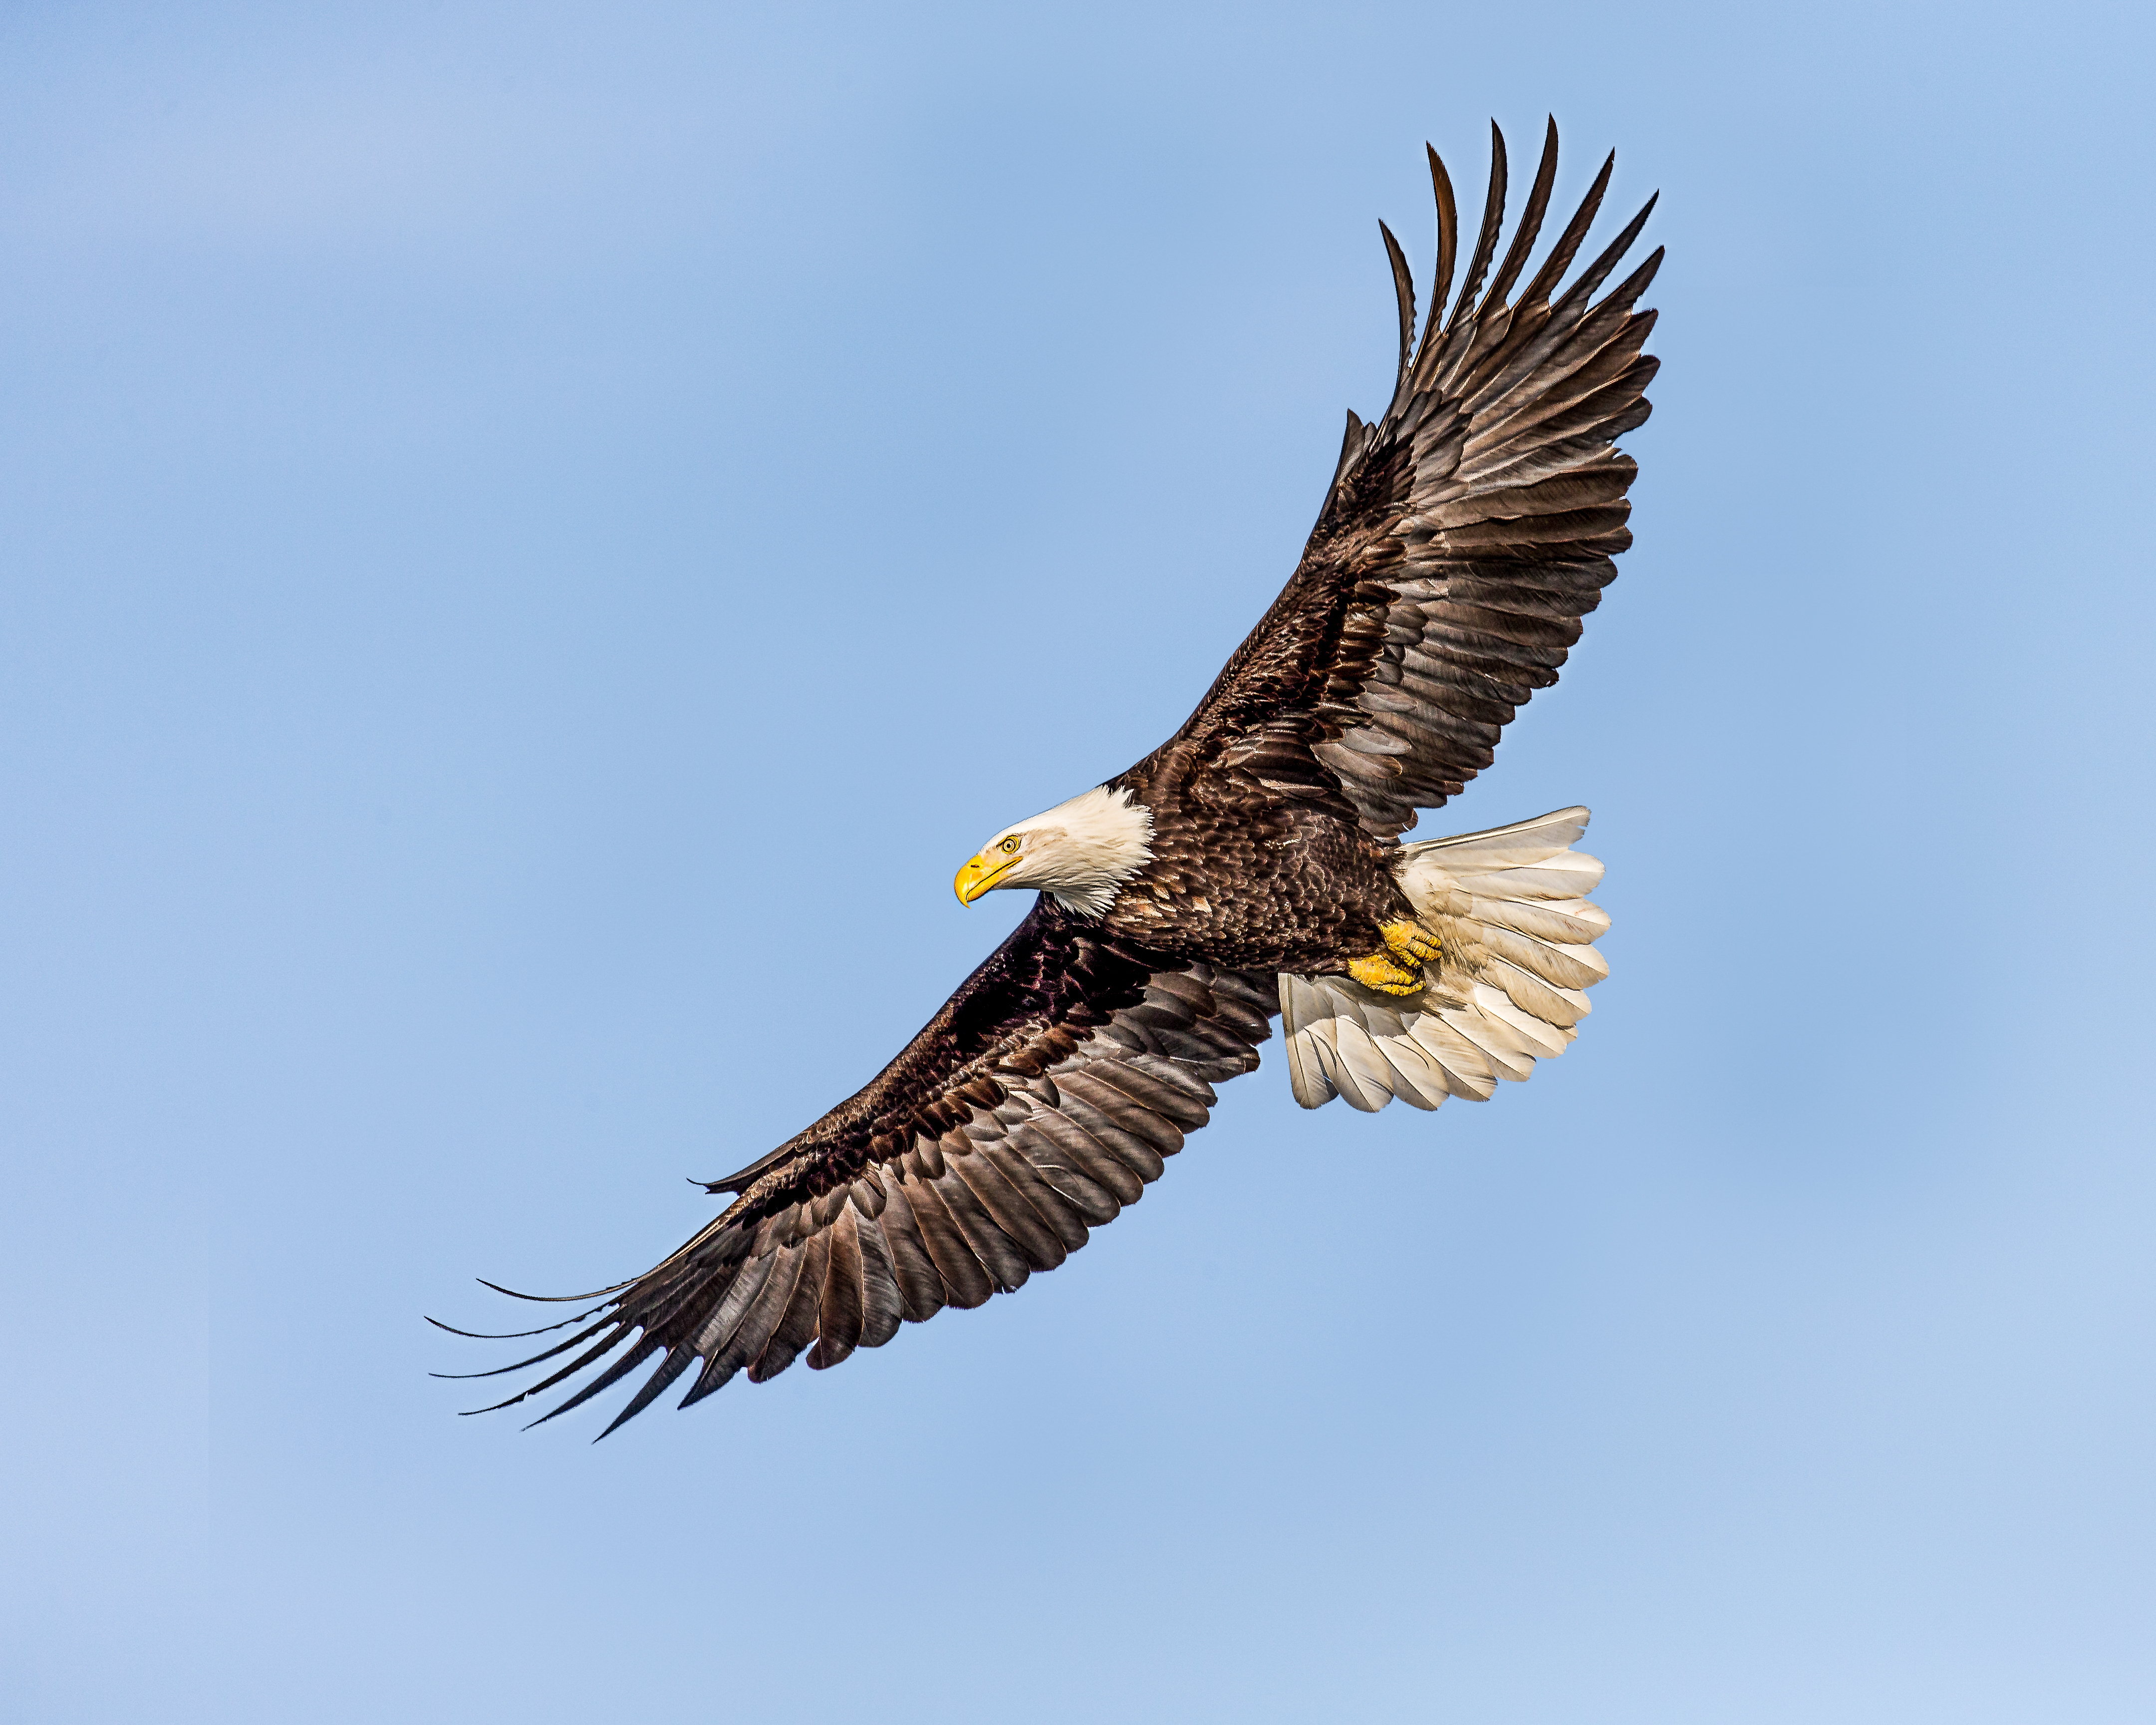
bird, wing, kite, beak, eagle, soaring, hawk, fauna, bird of prey, bald eagle, vertebrate, alaska, vulture, falcon, harrier, buzzard, inflight, bif, kachemakbay, andymorffew, morffew, baldeagle, egyptian vulture, accipitriformes